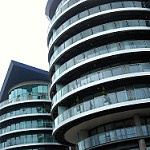
Scene: Outdoor